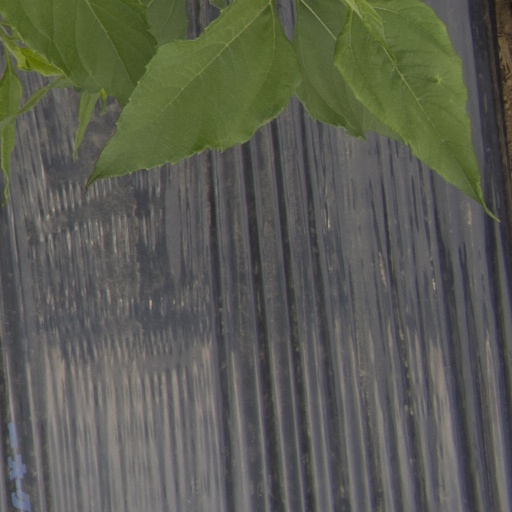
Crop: Jerusalem artichoke